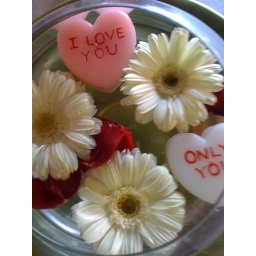
Floating candles and petals in a bath  come on light my fire